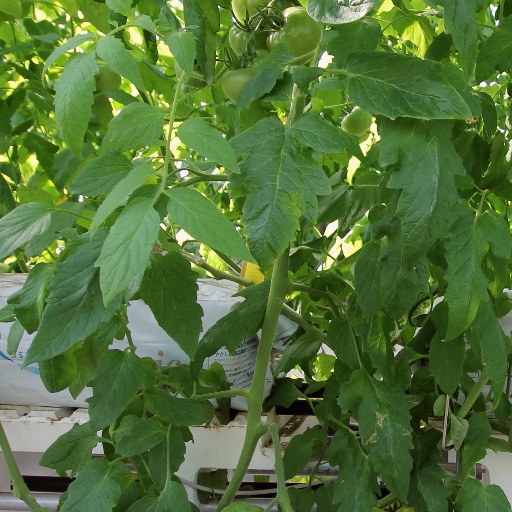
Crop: tomato